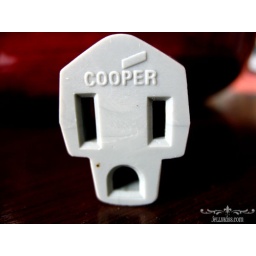
You need this if your laptop has 3-prongs and the wall sockets in Philippines only have 2.